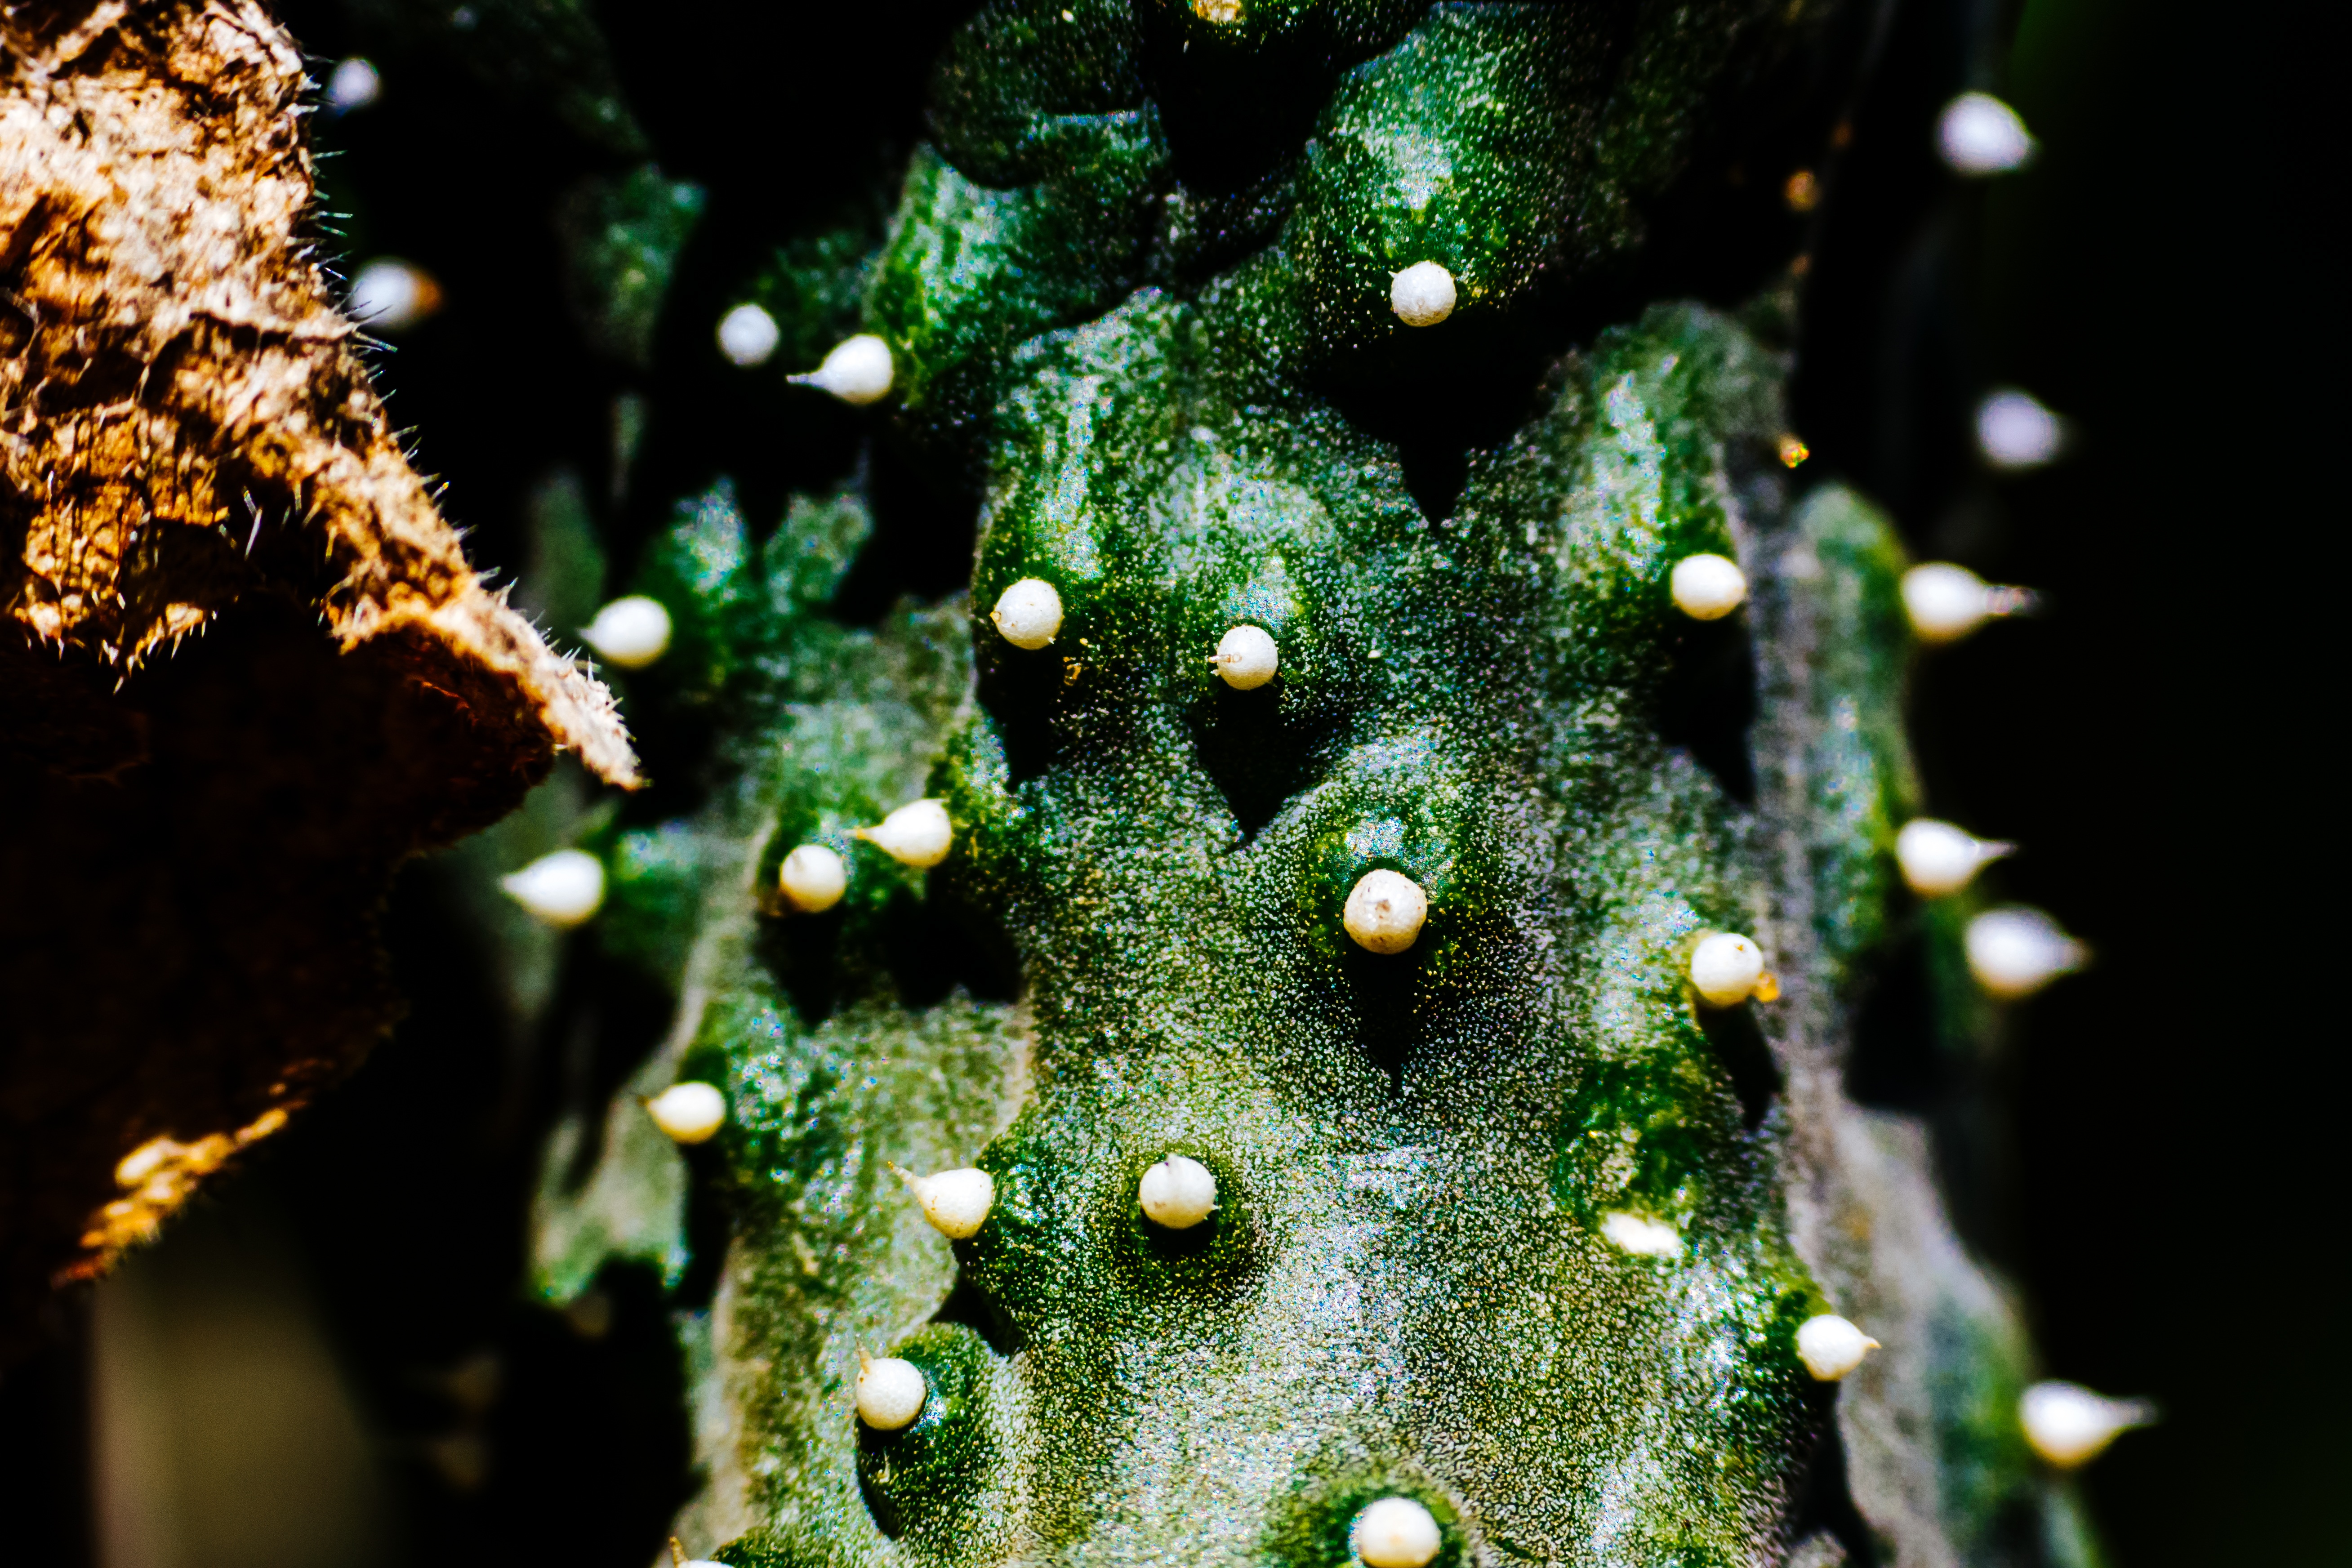
tree, nature, branch, plant, photography, leaf, flower, food, green, produce, botany, flora, close up, macro photography, flowering plant, woody plant, land plant, thorns spines and prickles